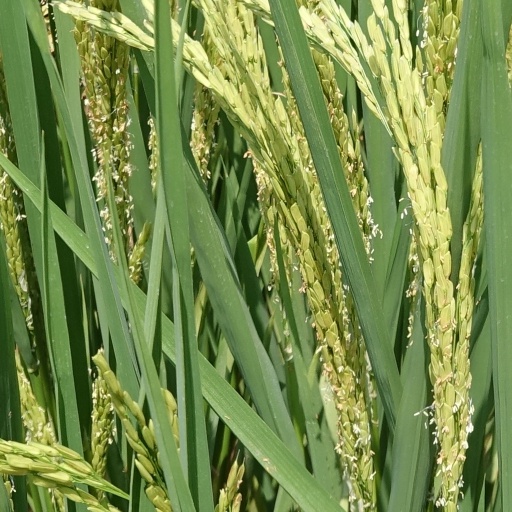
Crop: rice